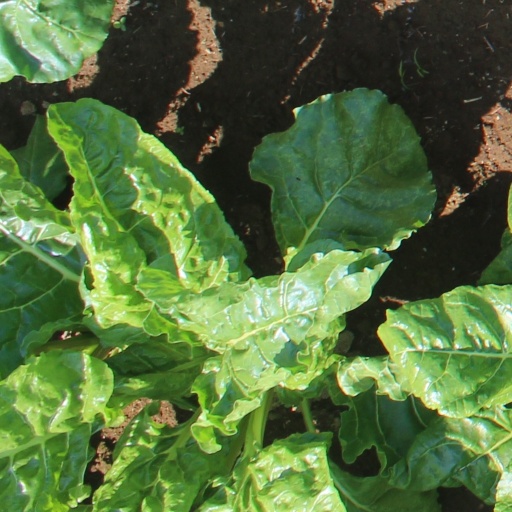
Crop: sugar beet